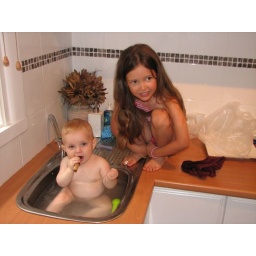
Mia in the kitchen sink at Croydon with Claire